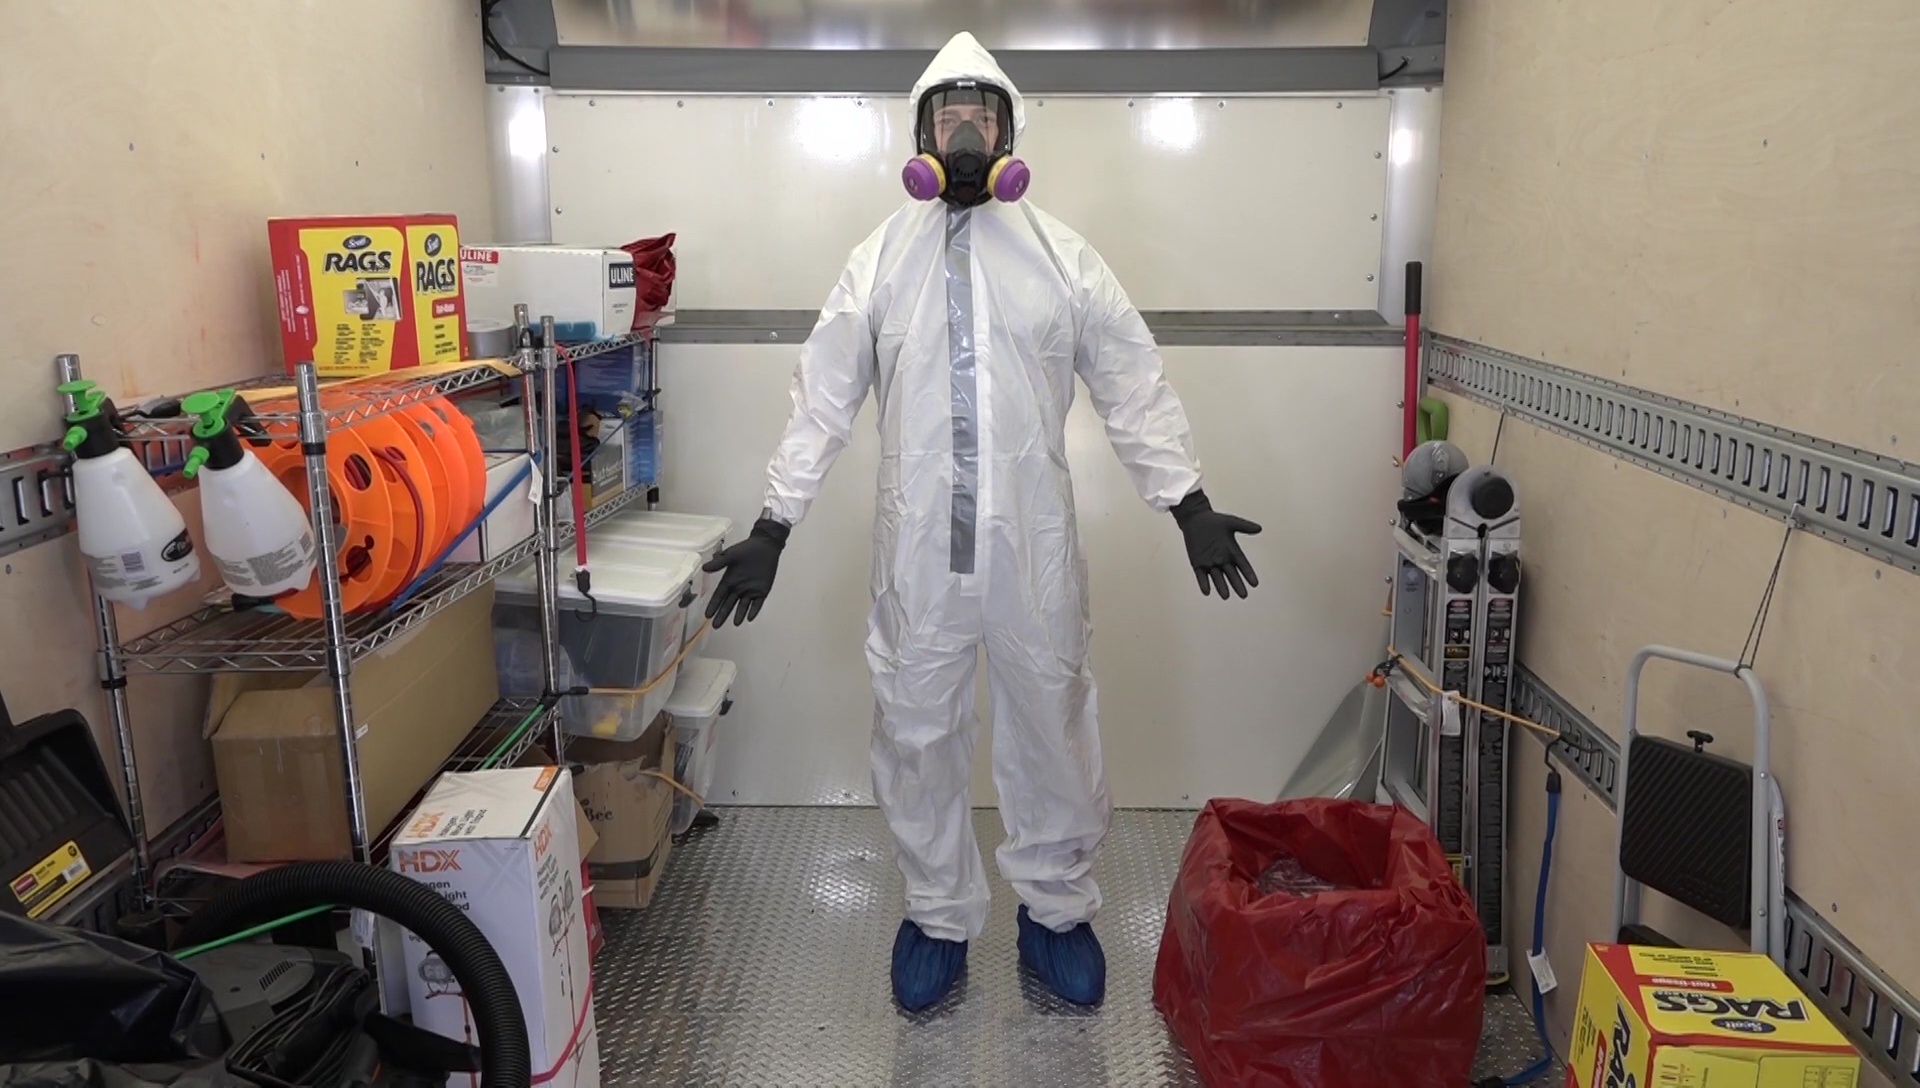
Objects detected:
Gloves
Gloves
Face_Shield
Coverall